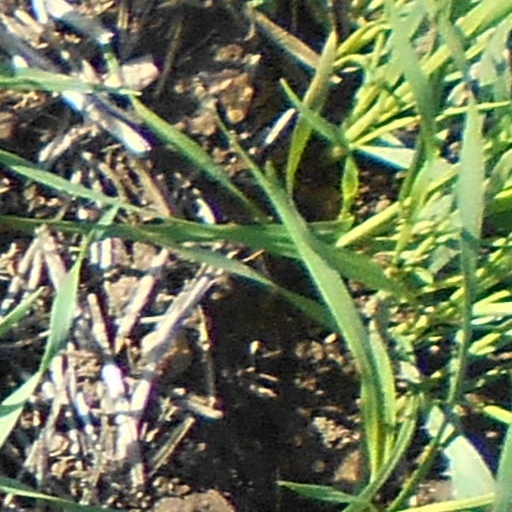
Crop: wheat